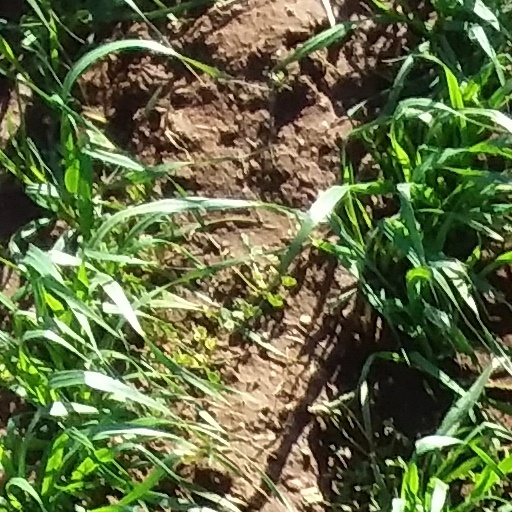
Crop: wheat